Tribhuvan International Airport

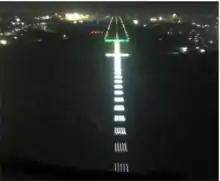
Airfield ground light at Tribhuvan Airport

In August 2013, the airport's only runway had to be closed for wide-body aircraft because the runway, which was in disrepair, could no longer withstand their weight.